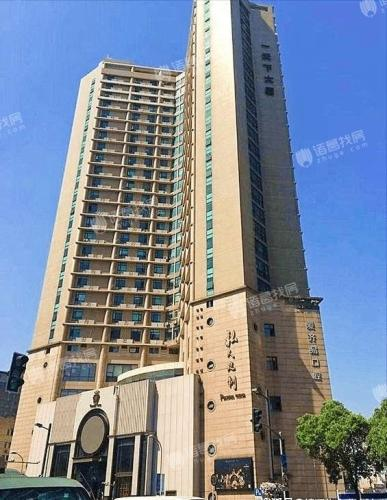
地标名称：一天下大厦
所在城市：上海市·静安区